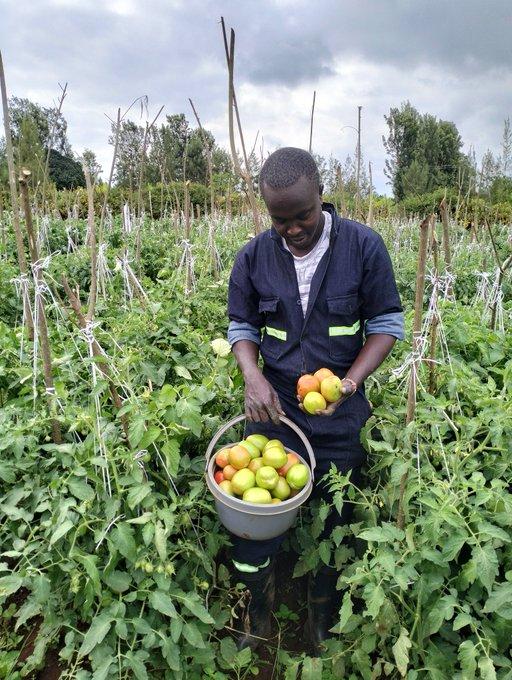
Mwanaume mmoja aliyevalia ovaroli la bluu, akiwepo kwenye shamba la nyanya. Nyanya zingine akiwa ameziweka kwenye tenga maalumu alizovuna shambani kwake kwa ajili ya kuziandaa na baadaye na kwenda kuuza masokoni. Nyanya hizo zilizostawi kwa mstari na zenye rangi ya kijani.